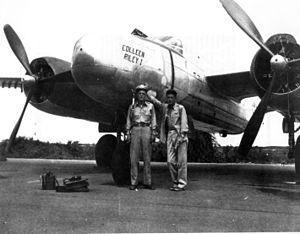
Donald Kent Slayton, alias Deke Slayton, né le 1ᵉʳ mars 1924 à Sparta dans le Wisconsin et mort le 13 juin 1993 à League City au Texas, est un pilote, officier et astronaute américain.